146th Airlift Wing

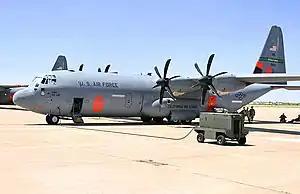
146th Airlift Wing Modular Airborne Fire Fighting System (MAFFS) C-130J Hercules aerial firefighter

In December 1988, after more than six decades of Air National Guard flying tradition in the San Fernando Valley, the 146th Airlift Wing began moving from Van Nuys to a brand new facility, built on Federal land leased to the State of California, adjacent to the Naval Air Warfare Center Weapons Division, an active duty Navy flying installation.